Samantha Lewthwaite

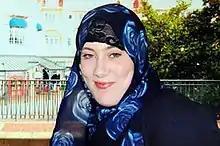
Photo of Samantha Lewthwaite on her Interpol Wanted profile

Samantha Louise Lewthwaite (born 5 December 1983), also known as Sherafiyah Lewthwaite or the White Widow, is a British terrorist and suspected mass murderer who is one of the Western world's most wanted terrorism suspects. Lewthwaite, the widow of 7/7 London terrorist bomber Germaine Lindsay, is accused of causing the deaths of more than 400 people. She is a fugitive from justice in Kenya, where she is wanted on charges of possession of explosives and conspiracy to commit a felony and is the subject of an Interpol Red Notice requesting her arrest with a view to extradition.